Book

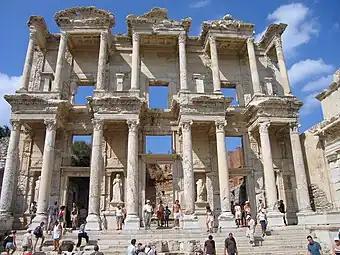
The Library of Celsus in Ephesus, Turkey, was built in 135 AD, and could house around 12,000 scrolls.

Dummy books (or faux books) are books that are designed to imitate a real book by appearance to deceive people, some books may be whole with empty pages, others may be hollow or in other cases, there may be a whole panel carved with spines which are then painted to look like books, titles of some books may also be fictitious.